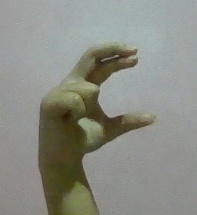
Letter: thal